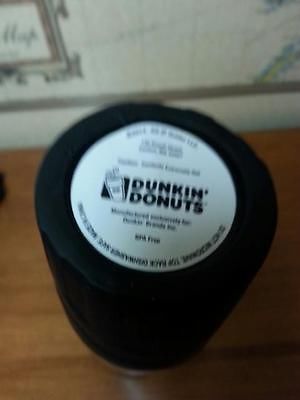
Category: mug